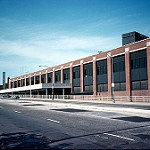
Label: non_damage_buildings_street